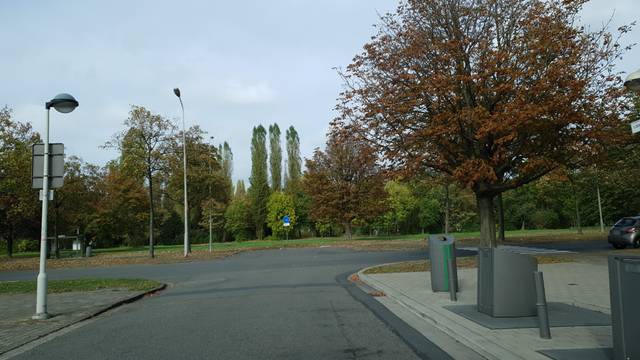
Region: Belgium
Coordinates: 51.233, 4.383